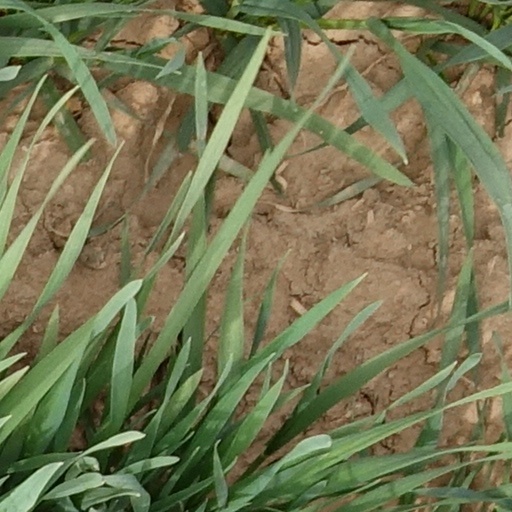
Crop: wheat